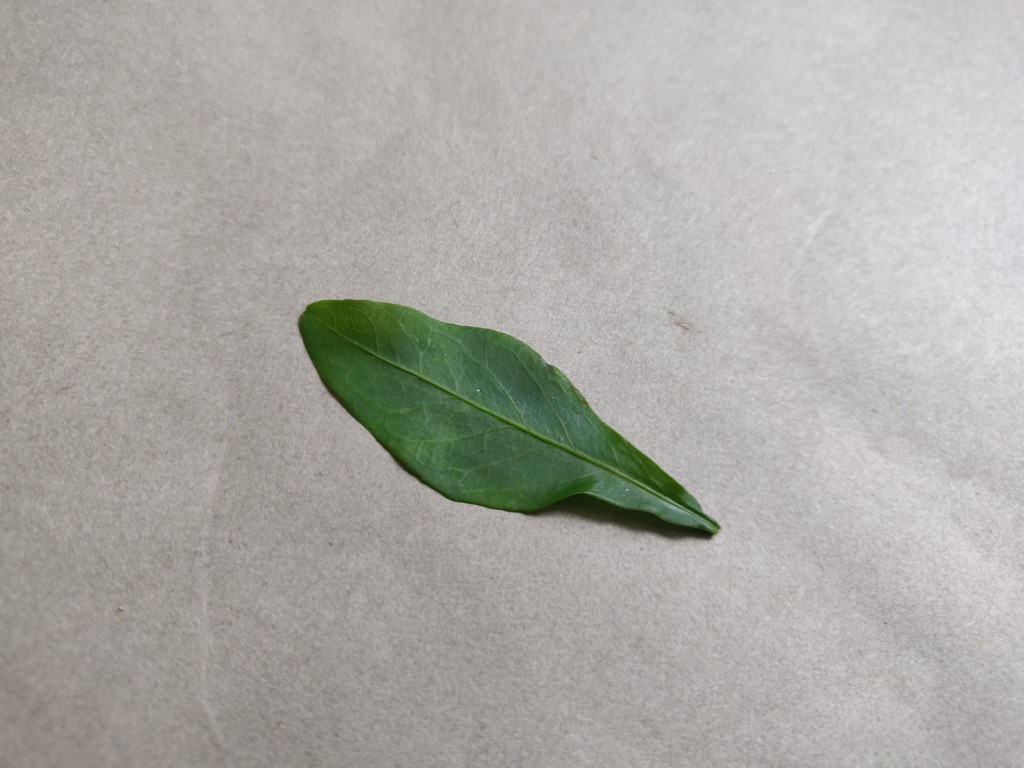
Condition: Healthy
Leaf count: single
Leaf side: front